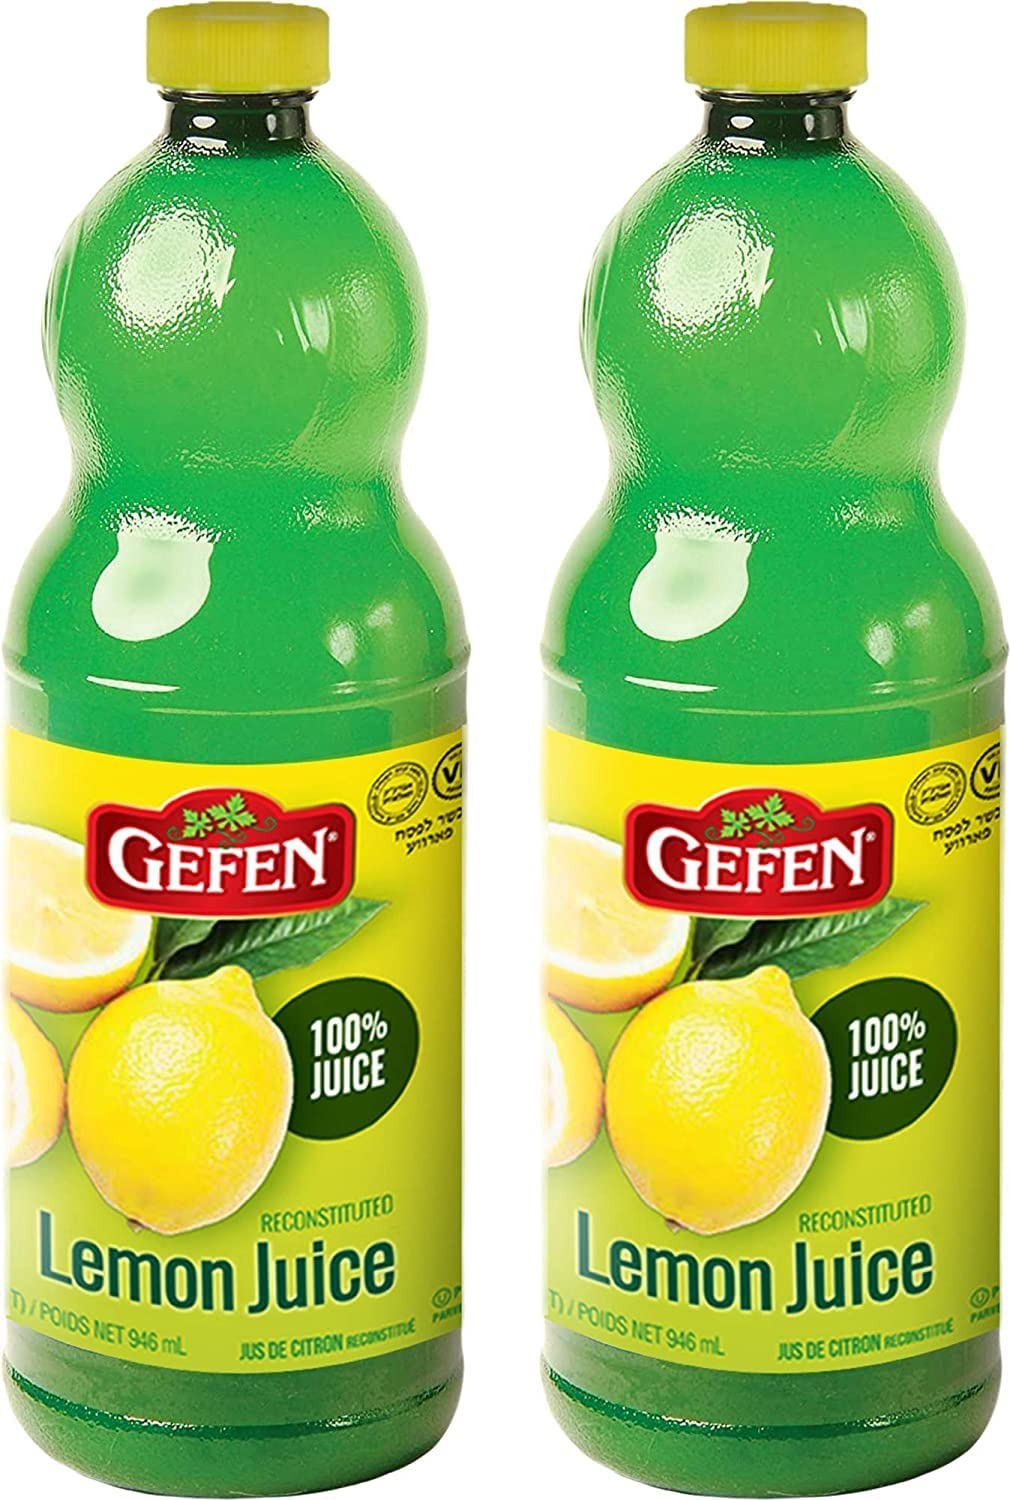
Item Name: Gefen Lemon Juice, 32oz (2 pack) 100% Juice,
Bullet Point 1: SMOOTH TANGY TASTE: Made from carefully selected, sun-ripened lemons, our lemon juice is the perfect addition to any kitchen. With its natural tangy flavor and fresh aroma, it's an essential ingredient for cooking, baking, and mixology.
Bullet Point 2: NO SLICING AND SQUEEZING: No need to slice or squeeze whole lemons any more, our convenient, easy-to-use bottle ensures that you can enjoy the refreshing taste of lemon juice anytime, anywhere.
Bullet Point 3: 100% LEMON JUICE: Our lemon juice is 100% pure making it a healthy and natural choice for your culinary creations. Whether you're making a salad dressing, marinade, or lemonade, our lemon juice adds a burst of citrus flavor that will elevate your dish to new heights.
Bullet Point 4: GEFEN PROMISE - At Gefen, we believe that great taste starts with great ingredients, so we are committed to bringing you food products made from the highest quality ingredients available. Our promise to you is that every product we make will be bursting with flavor, and made with the same care and attention that we would use in our own kitchens. Whether you're looking for snacks, sauces, or meal solutions, you can trust Gefen to deliver the delicious, high-quality products you crave.
Bullet Point 5: CERTIFIED - Gefen Lemon Juice is certified strictly kosher for year round use including Passover
Product Description: Gefen 100% lemon juice makes it easy to add delicious lemon flavor to dipping sauces, marinades, or even sodas or juice without slicing and squeezing fresh lemons. Gefen lemon juice has a sour and fluid consistency with a tangy flavor that blends well into a variety of dishes and drinks. So go ahead and try it!
Value: 2.0
Unit: Count

Price: 11.99